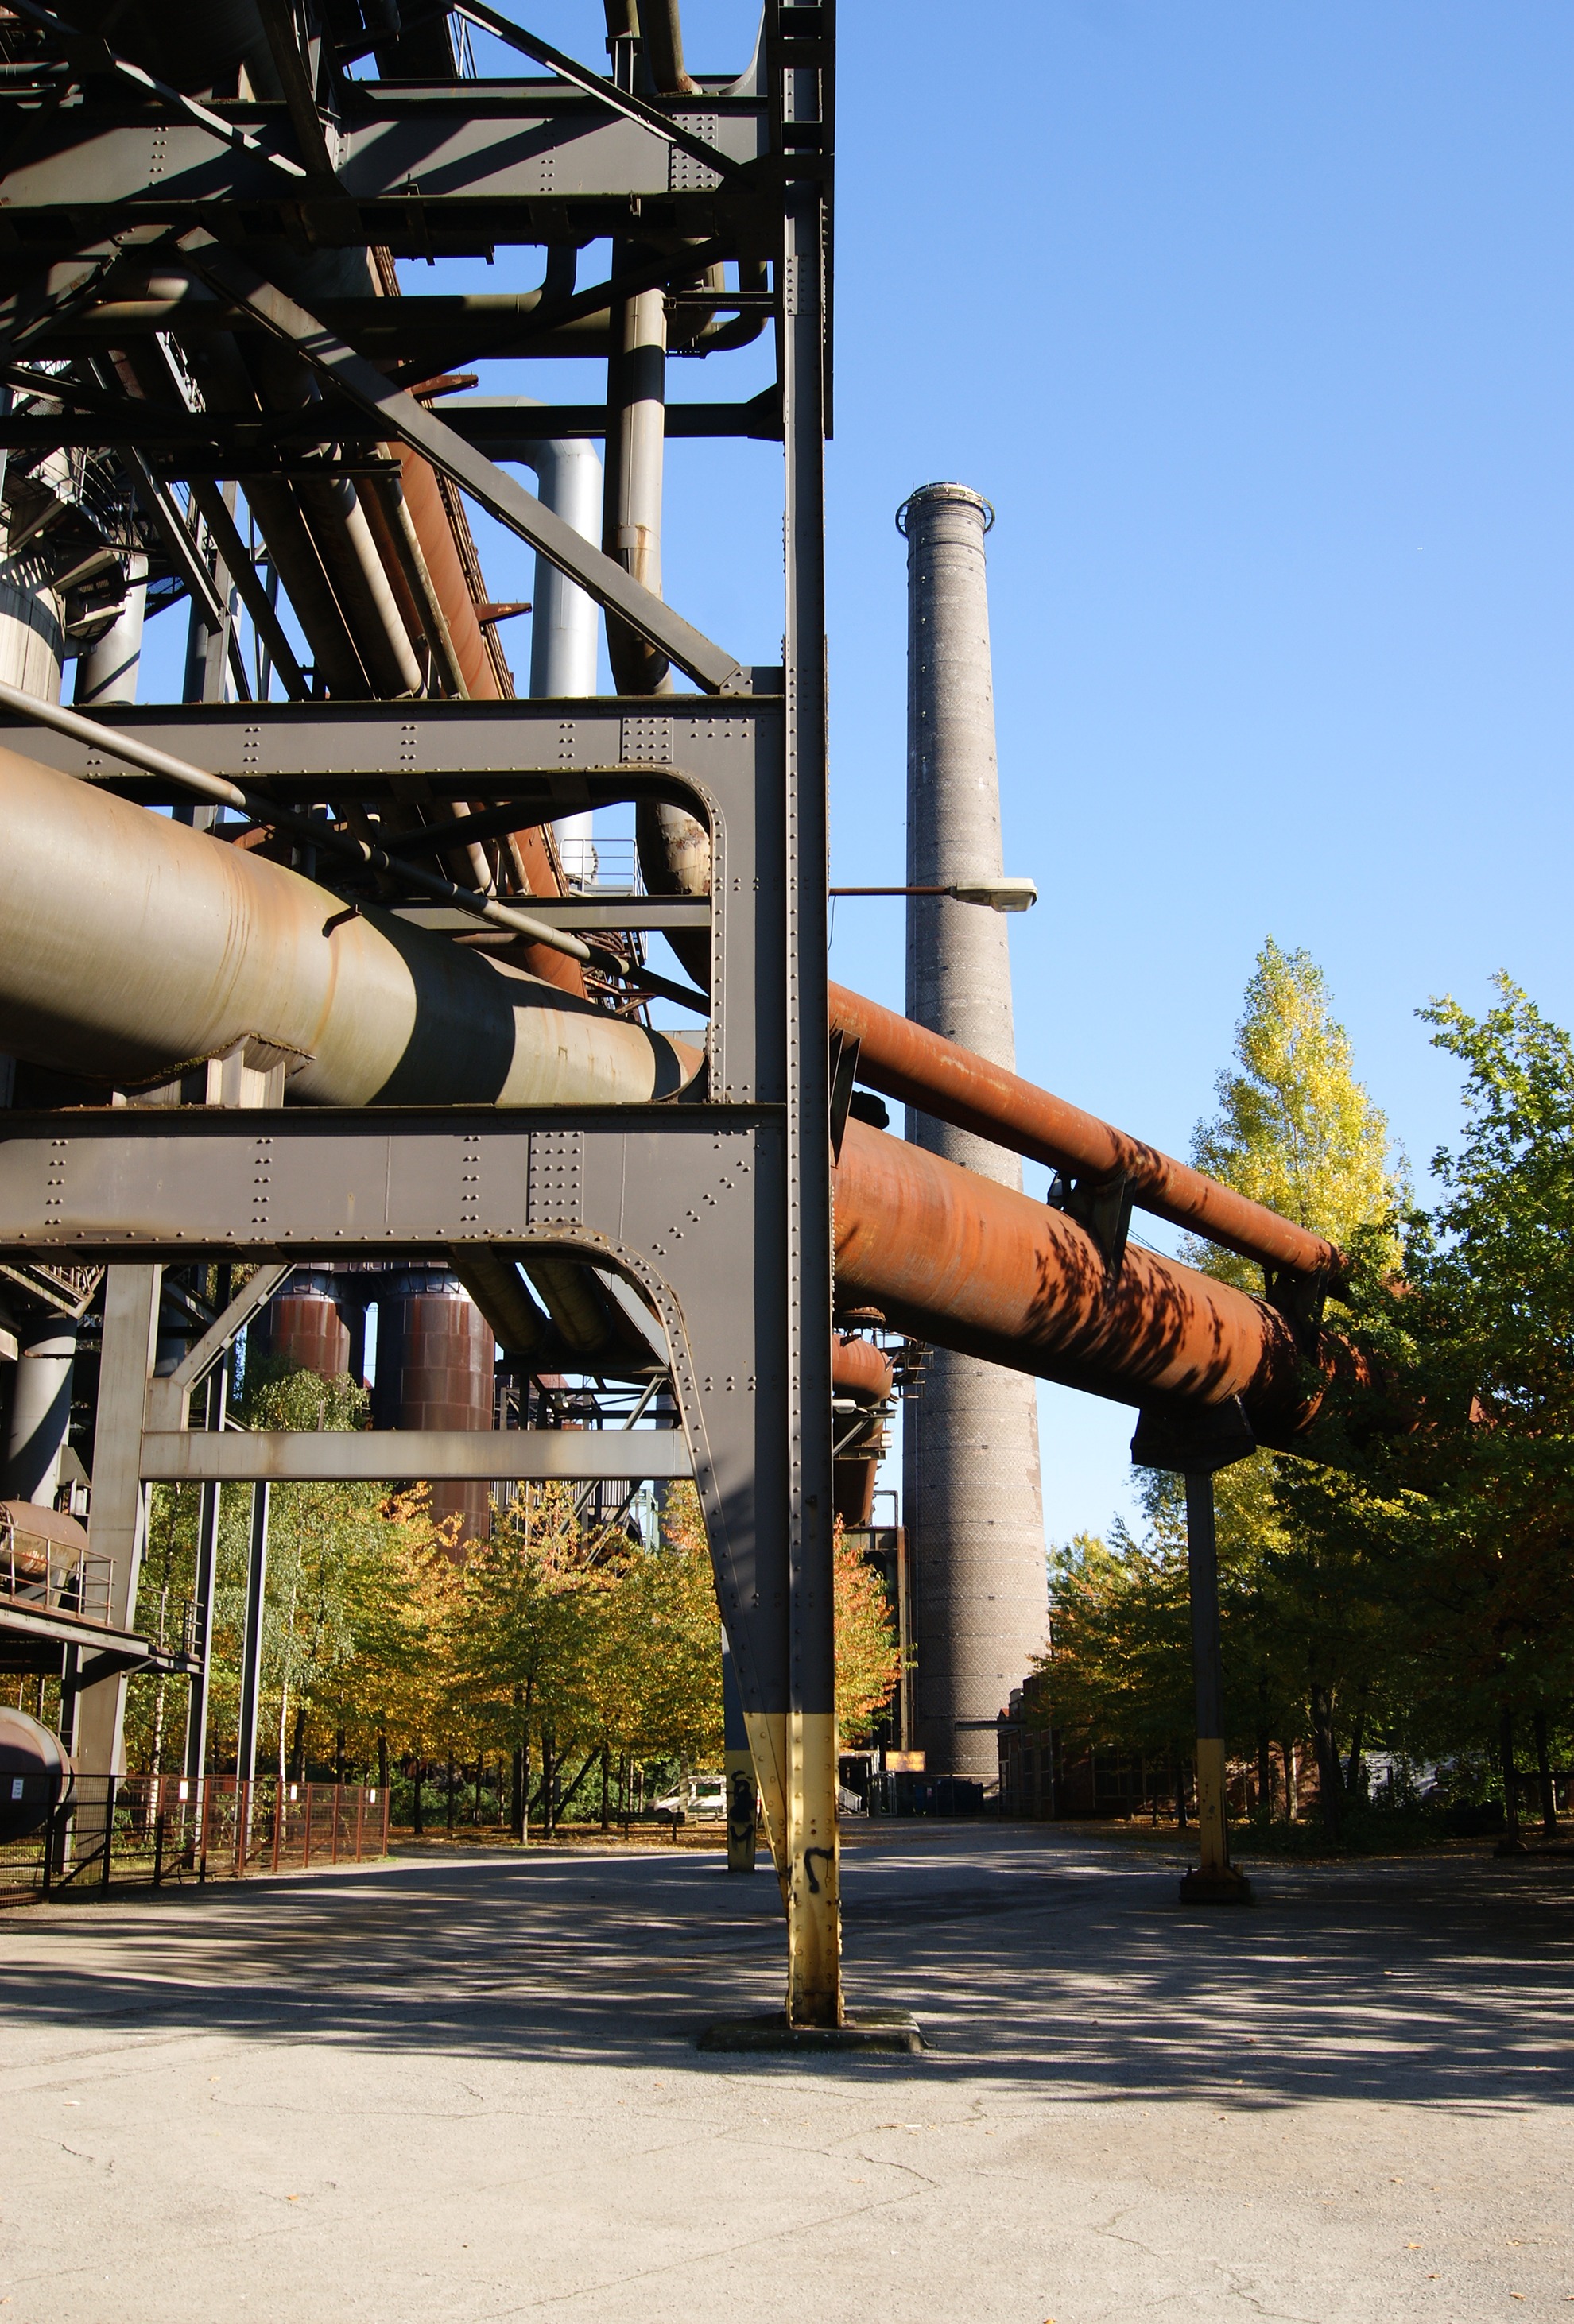
vehicle, amusement park, mast, park, industry, sculpture, playground, culture, duisburg, ruhr area, man made object